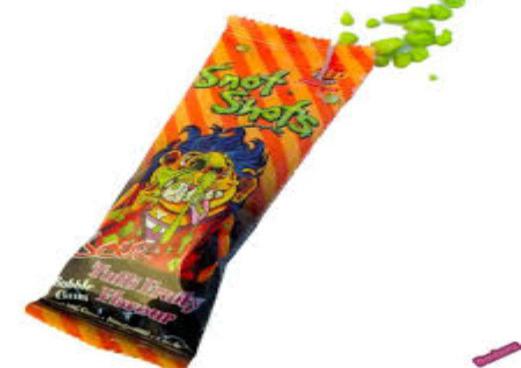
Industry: Food